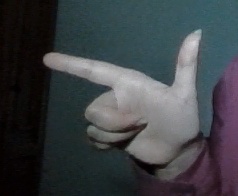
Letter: yaa